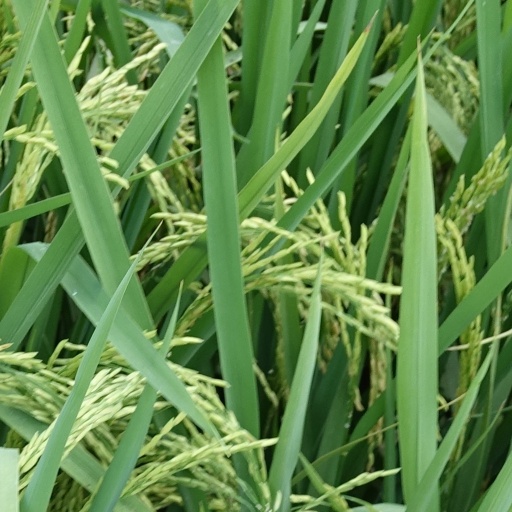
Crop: rice